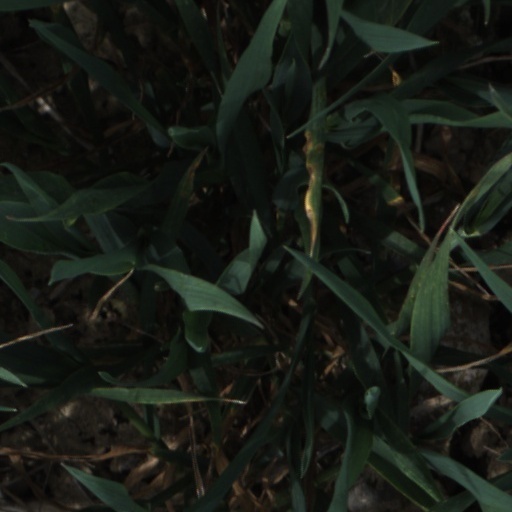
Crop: wheat